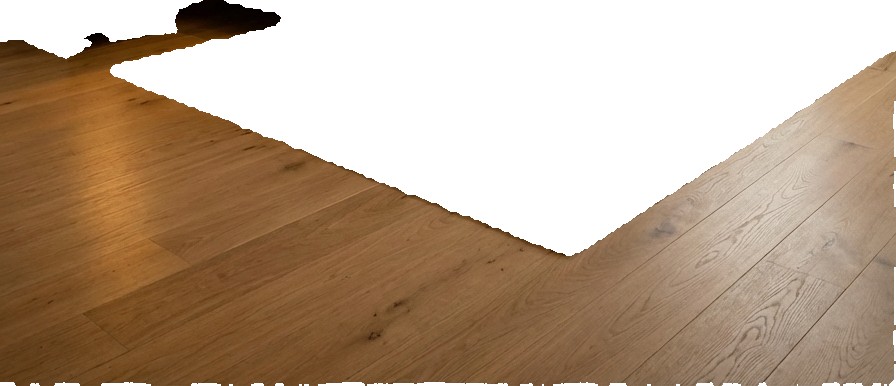
Surface category: floors